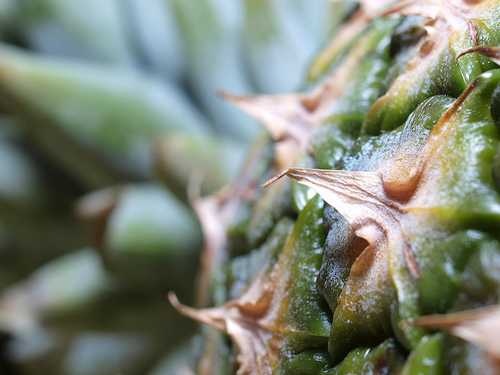
Label: Pineapple